Haut-Lieu

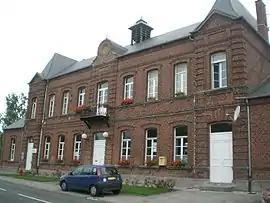
The town hall in Haut-Lieu

Haut-Lieu is a commune in the Nord department in northern France.